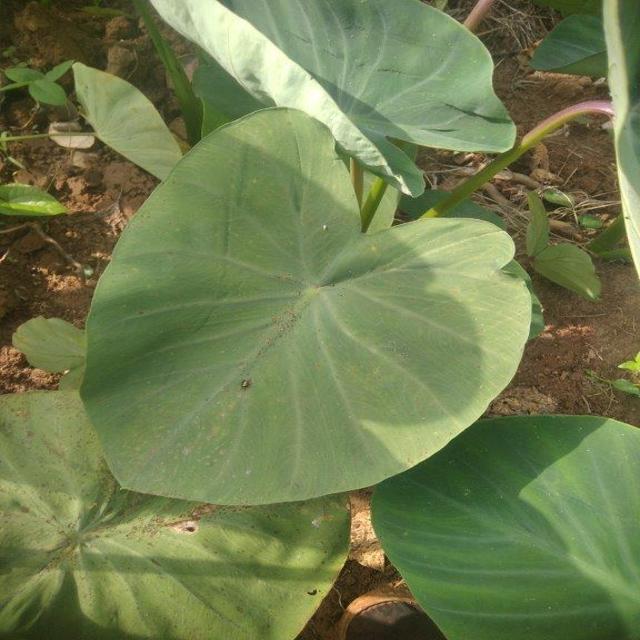
Label: Early_Blight